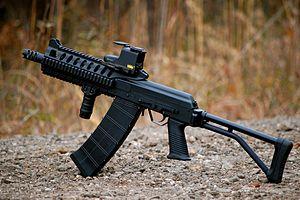
Le Saiga-12 est un fusil de chasse semi-automatique russe de calibre 12 fabriqué par la division des armes de Izhmash, en Russie.